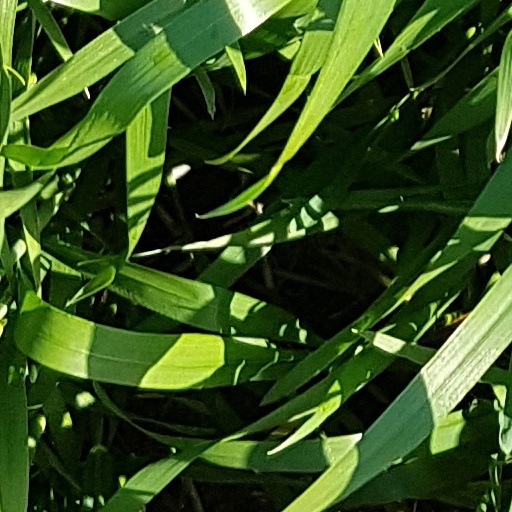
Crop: wheat